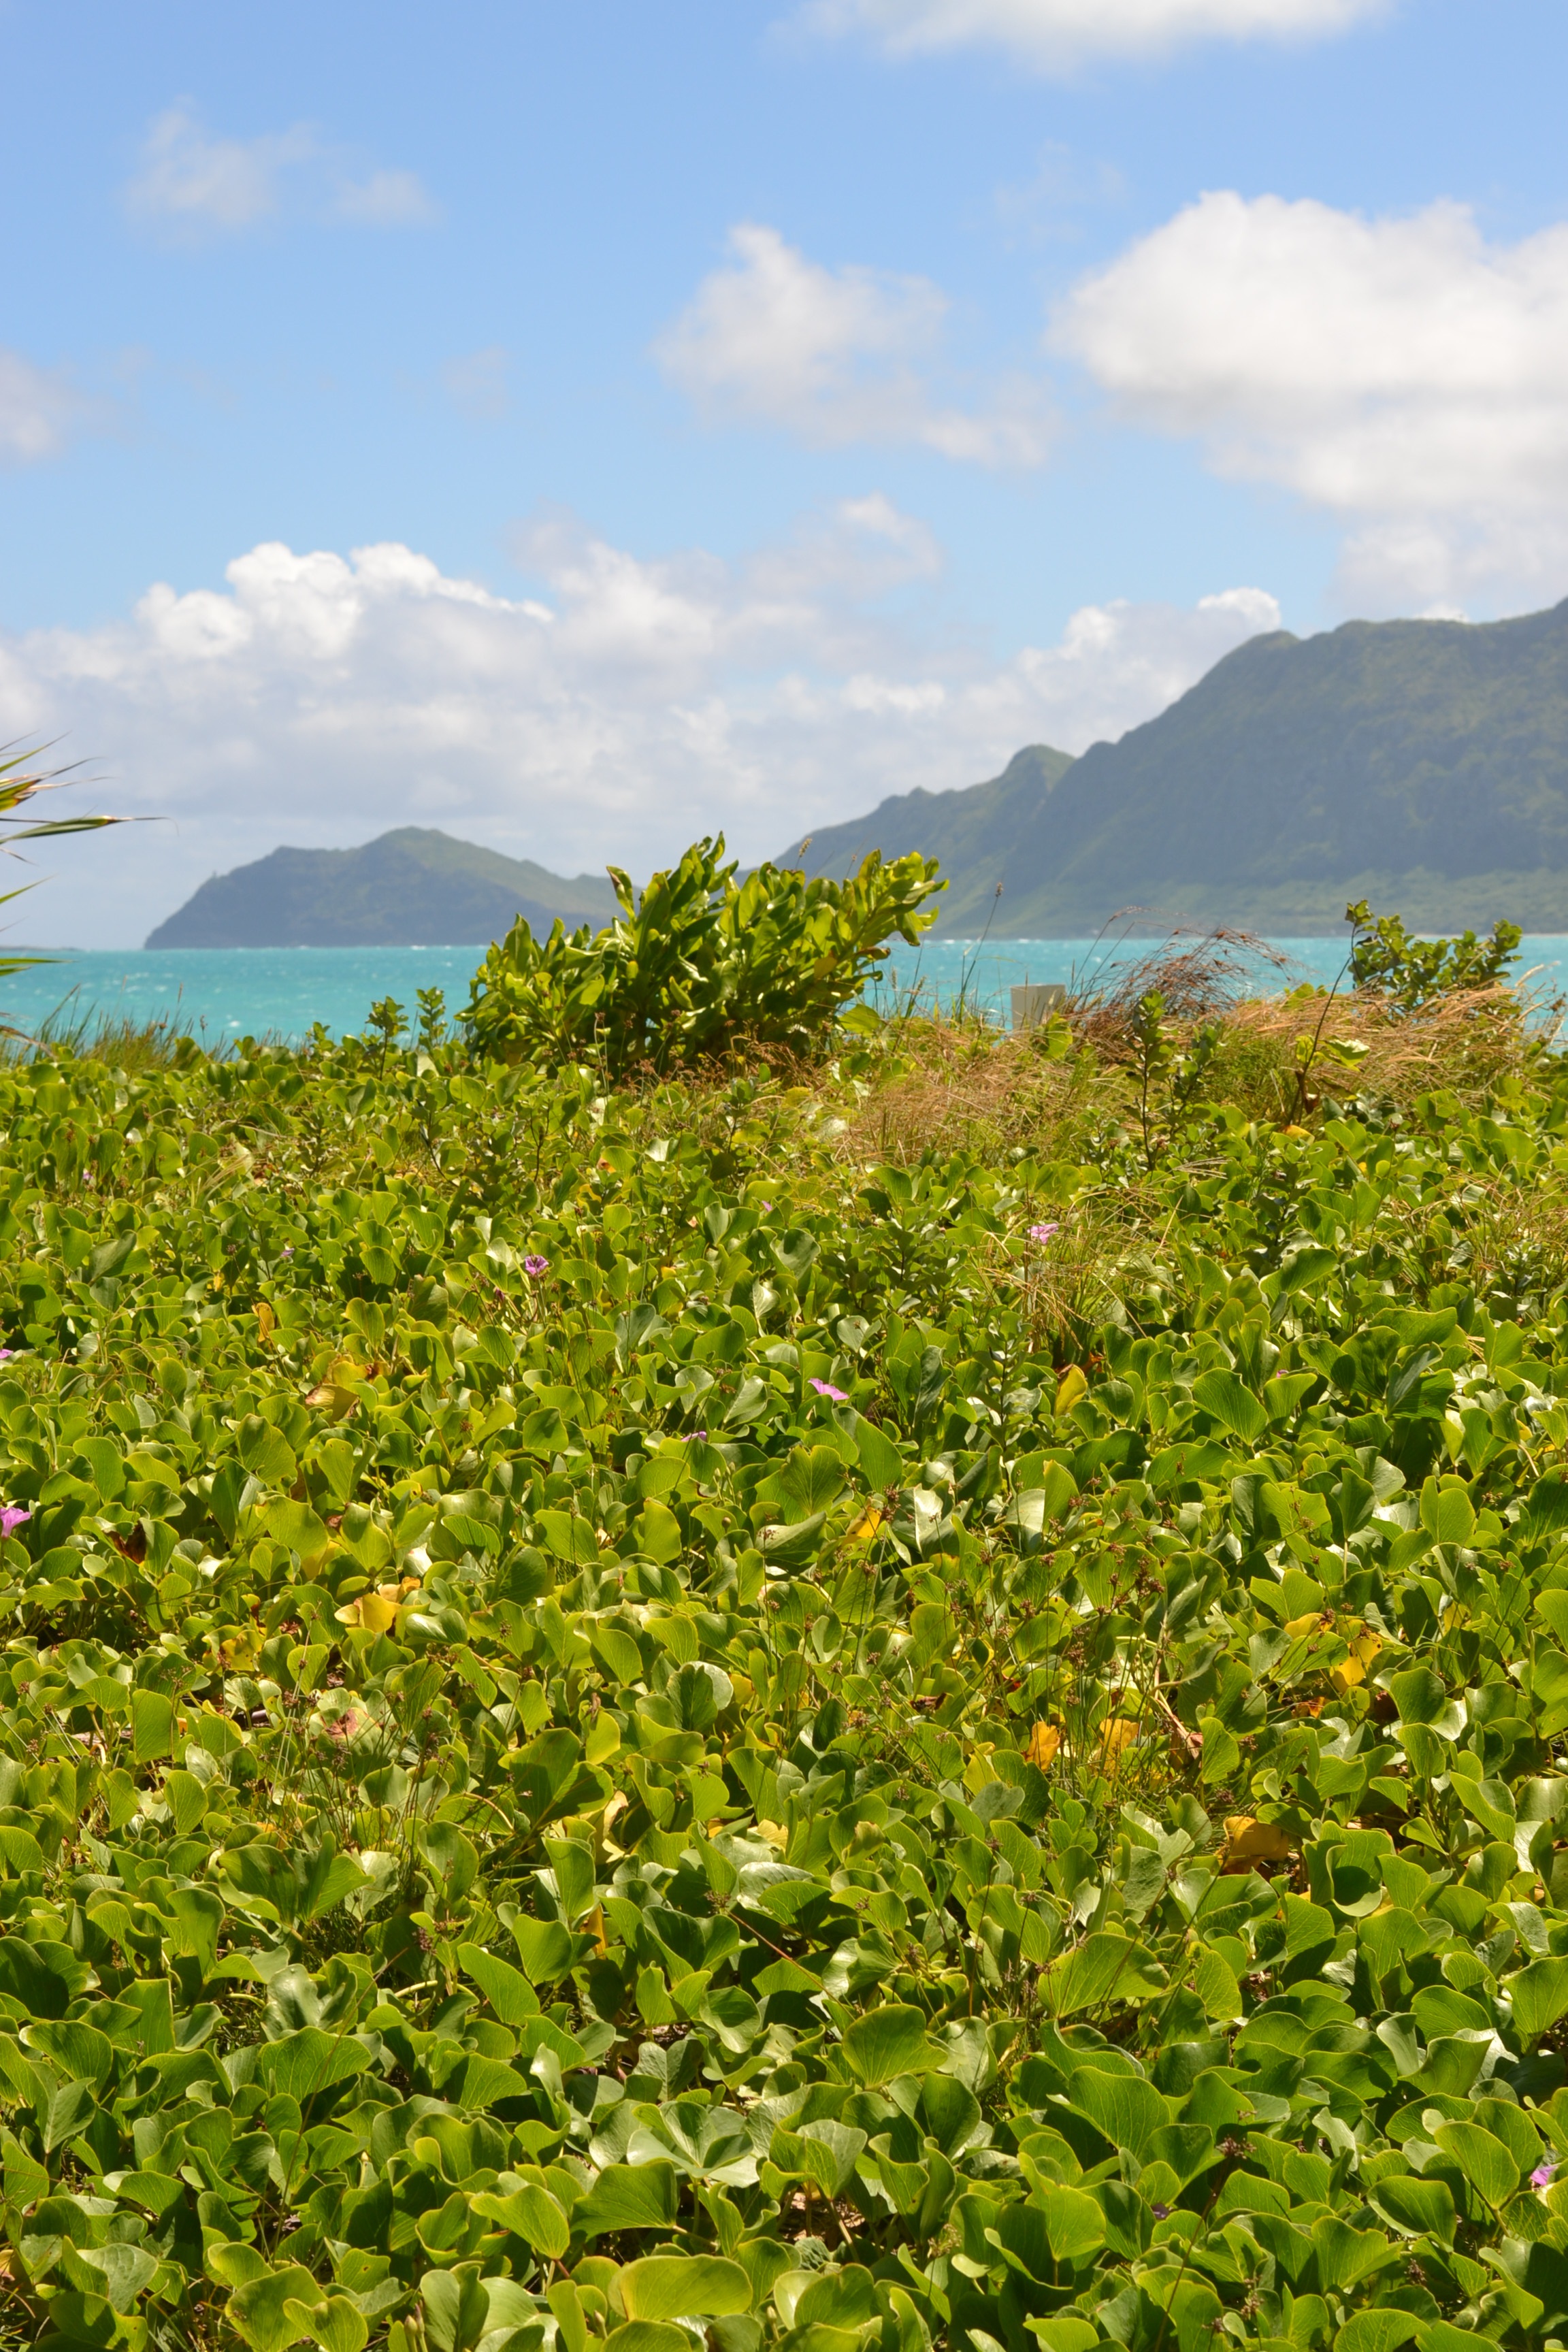
beach, sea, coast, tree, water, nature, grass, outdoor, sand, ocean, mountain, plant, sky, sun, sunset, field, meadow, sunlight, leaf, hill, shore, flower, view, coastline, green, tropical, bay, island, blue, hawaii, agriculture, flora, wildflower, mountains, grassland, vegetation, shrub, plantation, habitat, ecosystem, destination, rural area, hawaii beach, woody plant